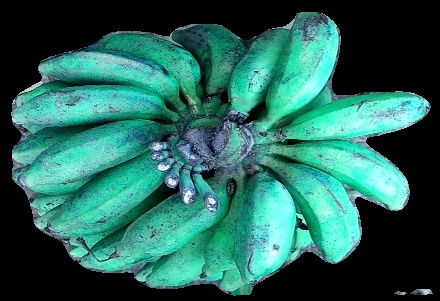
Variety: rasbale
Grade: grade3